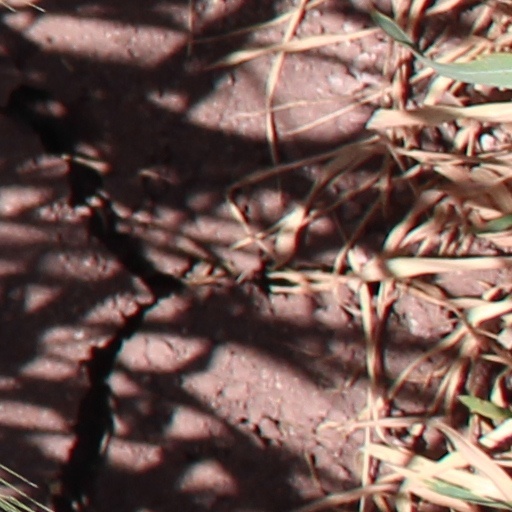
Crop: wheat